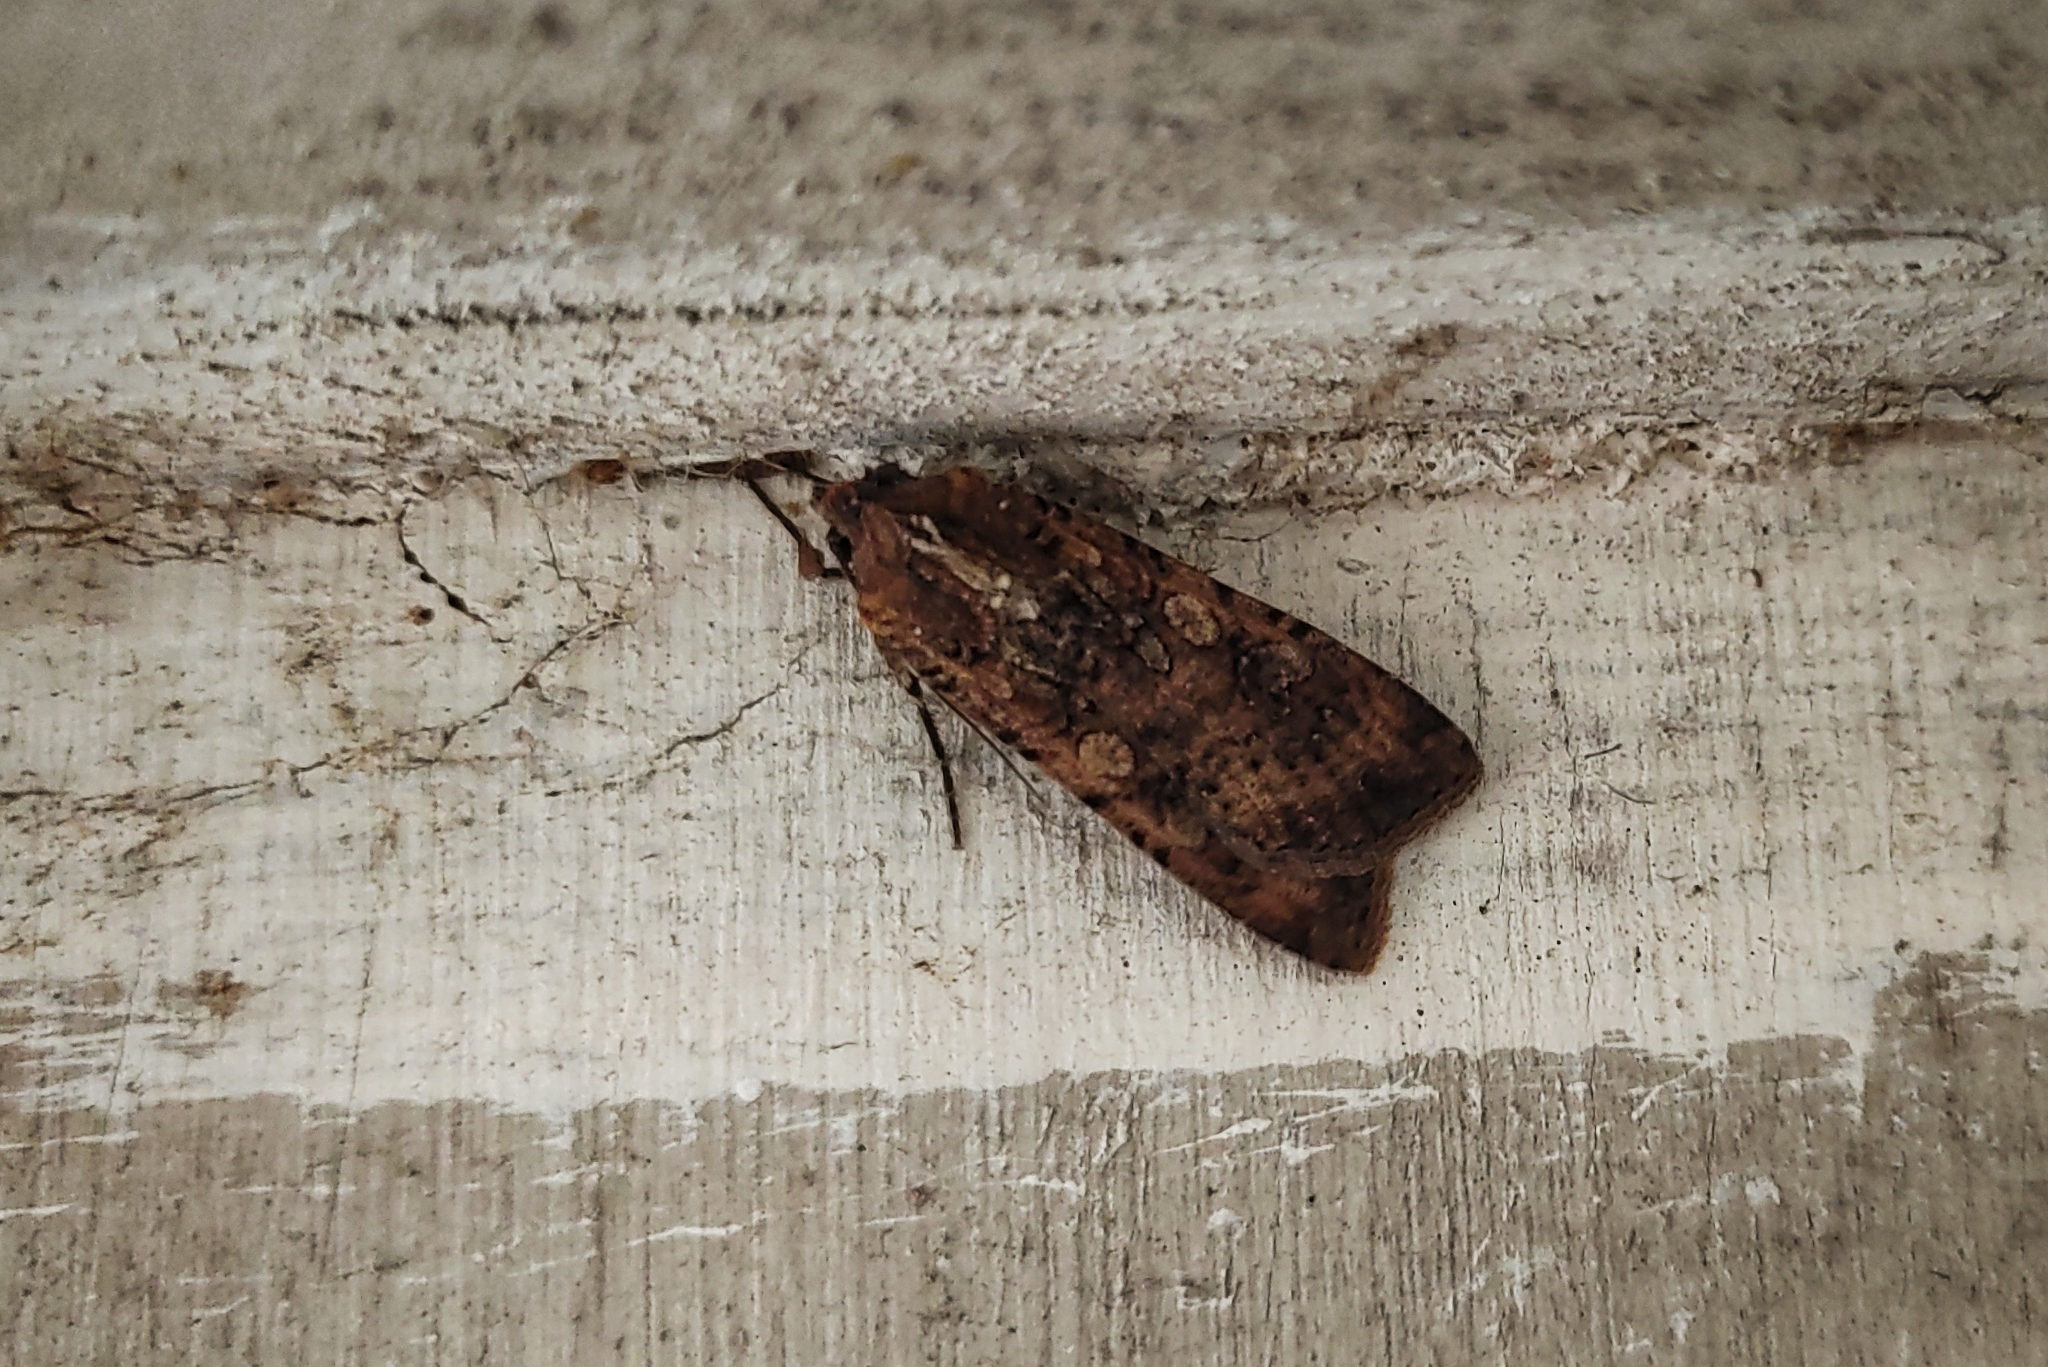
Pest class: cutworms